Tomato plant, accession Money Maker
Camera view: vertical (180 deg); turntable rotation: 300 degrees
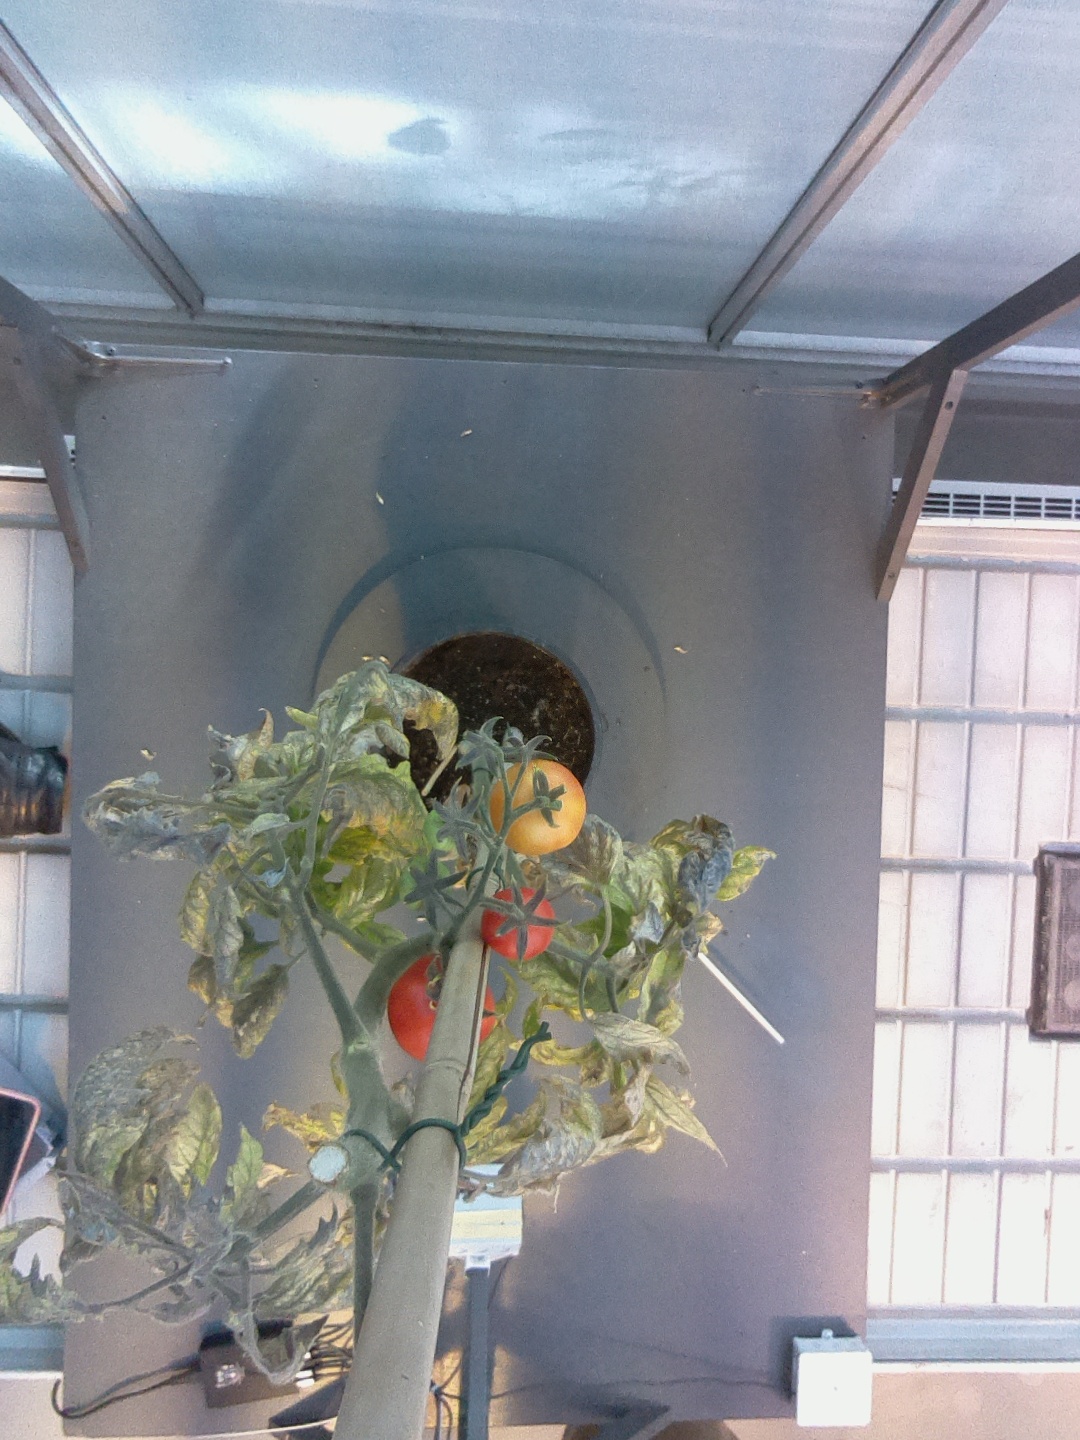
BBCH growth stage 86: 60%-70% of fruits show typical fully ripe color